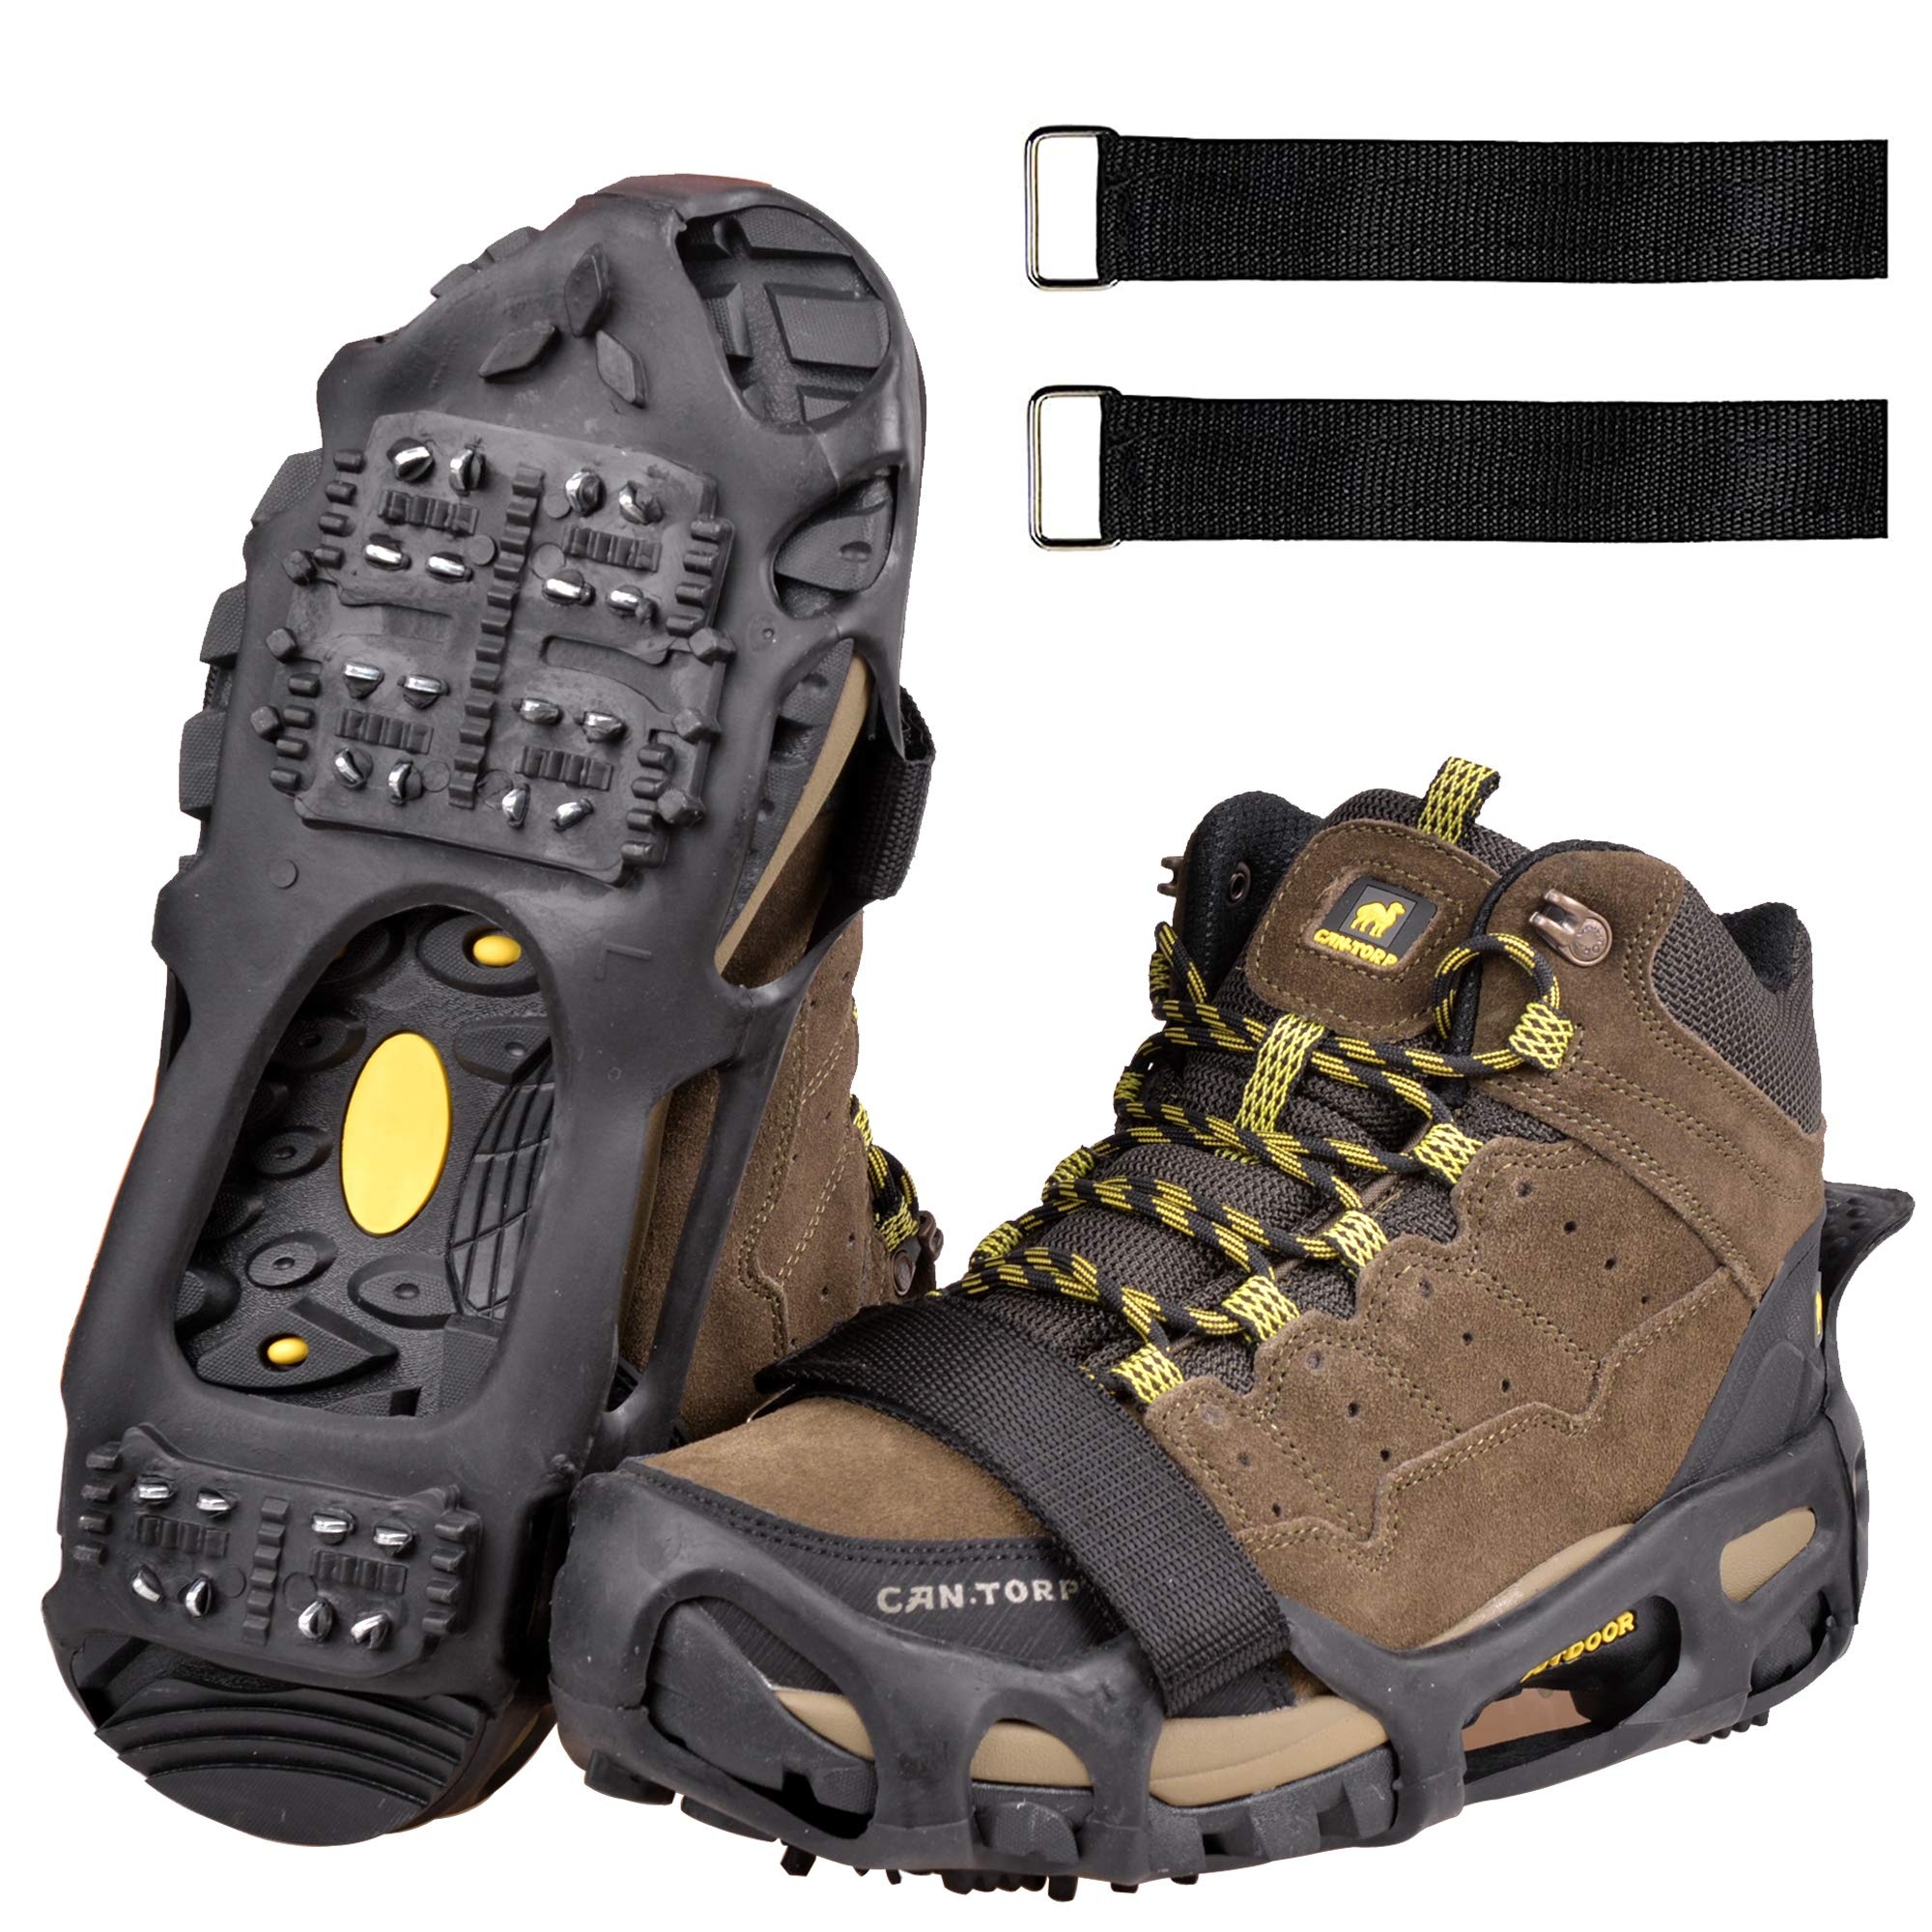
Shaddock Fishing Ice Cleats for Shoes and Boots, Ice Snow Traction Cleats Crampons for Men Women Kids Winter Walking on Ice and Snow Anti Slip Overshoe Stretch Footwear 24 Steel Crampons Small(3.5-5men/5.5-7women)
Shaddock Fishing Ice Cleats for Shoes and Boots, Ice Snow Traction Cleats Crampons for Men Women Kids Winter Walking on Ice and Snow Anti Slip Overshoe Stretch Footwear Choose Shaddock Ice Cleats Make You Simply Stroll Through the Winter! Shaddock ice cleats can reduce your winter slips and falls.Extremely easy to use and can be put on or taken off in seconds.The ice cleats are compact and lightweight winter walking device.Snow traction cleats are durable - constructed of high grade rubber, so they resist scuffing/ cracking/ breaking.Ice crampons stretch out to fit over most footwear. Anti Slip Snow Ice Cleats 4 sizes for you Size S: women: 5.5-7 men: 3.5-5Size M:women: 7-8.5 men:5.5-7Size L: women: 9-11 men:7.5-10Size XL:women:11.5-14 men :10.5-13 Lightweight Thermoplastic Elastomer Anti-Abrasion Super Elasticity Easy to pull on and take off Roll up for easy storage why you need a pair of the quality ice cleat ? Just strap on a pair and feel the solid ground beneath your feet Get rid of the danger of running, walking, hiking or jogging in winterSnow cleats are suitable for men and women of any age, teenagers, adults, and old people. Comfortable, durable, easy to use and securely installed!Our snow traction cleats are made from rubber able to stretch out far enough to cover most sizes of footwearEasy wear and lightweight, your all-day traction solution Package include: a pair of ice cleats 2 straps a storage bag Read more Secure Straps Over-foot straps are able to keep and secure ice cleats on footwear. Securely easy and fast. Never let ice conditions slow you down again. Lightweight Thermo Plastic Elastomer Thermo Plastic Elastomer provides a flexible, lightweight, can be your all-day traction solution 24 Multi-directional Steel Cleats Maintain traction through your normal stride, aggressive cleats and treads prevent slips and falls on ice, snow, and wet pavement. Easy to Take On and Off Extremely easy to use and can be put on or taken off in seconds, save your time to go out in winter Read more Keep Your Safty Securely fitting for shoes and boots. Perfect for anyone that works outdoors, or just needs extra stability walking in poor winter conditions. Cold Resistant Durable :24 steel cleats firmly hold onto the slickest ice and snow Cold-resistant: Tested to be breakage-safe in temperatures as low as -45 degrees. Rubber Elastomer Super elasticity Material: Non-tear and non-snap elastic thermoplastic elastomer can withstand and remain flexible in extreme winter. Read more HOW TO USE Step 1: Attach crampon starting at the head of the shoe. Step 2: Stretch backwards to the heel. Step 3: Lift it upwards to cover the heel. Step 4: Insert the strap through the other end of the rubber section. Step 5: Insert the strap through one end of the rubber section. Step 6: Fasten the Hook & Loop to adjust to a snug tightness level. Product Features The multi-directional ice cleats allow you to stride easily on ice, snow-covered pavement and gravel The ice cleats are made of thermoplastic elastomer material and steel studs, easy wear and lightweight, all-day traction solution Full cover on heel and forefoot, REDUCE INJURY, The ice snow traction cleats prevent slips and falls on ice, snow, and wet pavement The ice cleats are designed to stretch considerably to fit appropriately over your shoes or boots Great for ice fishing, hunting, walking, jogging, hiking, running, snow shoveling, etc.
Brand: Shaddock Fishing
Category: Sporting Goods > Outdoor Recreation > Winter Sports & Activities > Snowshoeing